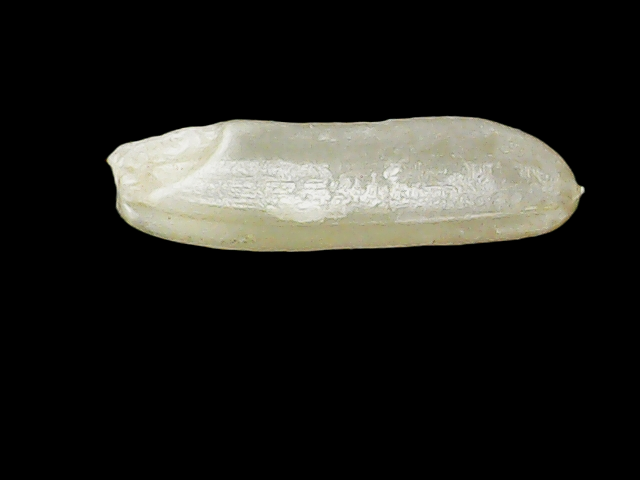
Rice variety: Binadhan7